Philadelphia Phillies Wall of Fame

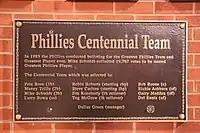
A dark bronze plaque listing the names and positions of members of the Centennial team in gold lettering

In 1983, rather than inducting a player into the Wall of Fame, the Phillies selected their Centennial Team, commemorating the best players of the first 100 years in franchise history. The Centennial Team includes players from several periods in Phillies history. The team is honored with a plaque listing the names of all players selected at the left end of the Wall of Fame. 11 members of the Centennial Team also have their own individual plaques on the Wall, with Jim Konstanty and Pete Rose being the only players on the team without ones.